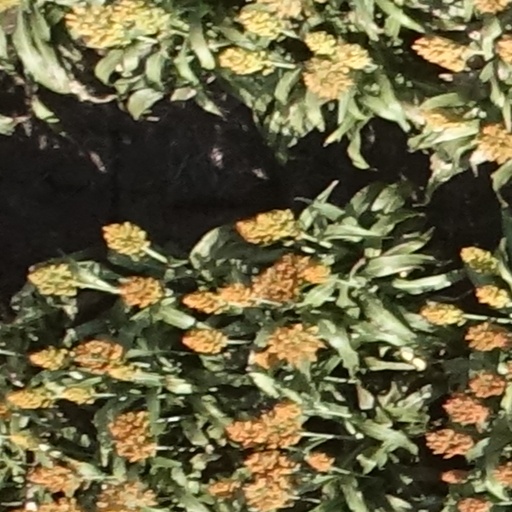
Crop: sorghum